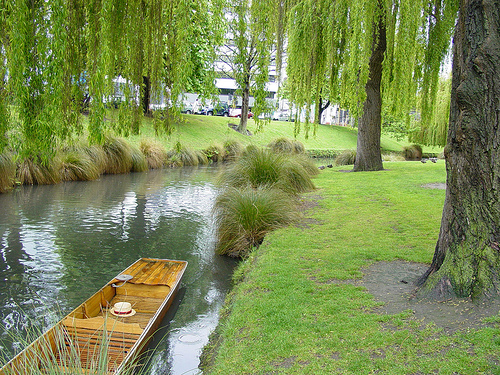
A small boat is floating near the shore of a tiny river.

A boat floating on a river next to a lush green park.

The wooden boat is floating on the river near the bank.

A small wood boat in a small canal.

A rectangular boat is parked along a river bank under a willow tree.